Bardo National Museum attack

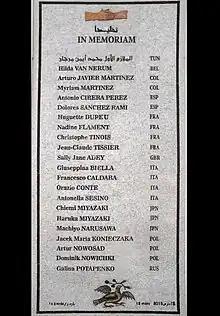
Memorial with the names of victims at the entrance.

Yassine Labidi and Saber Khachnaoui, both Tunisian citizens, were identified by Tunisian Prime Minister Habib Essid as the two slain gunmen a day after the attack. Prior to the attack, Labidi lived in the Tunis neighborhood of Ibn Khaldoun, while Khachnaoui was from Kasserine. Labidi moved after the Jasmine Revolution to Sfax for work, and lived there until his death. He worked as a deliveryman for a local business prior to the attack. While Labidi was known to intelligence services, neither of the two men had previously been positively linked to known Tunisian terrorist organisations.